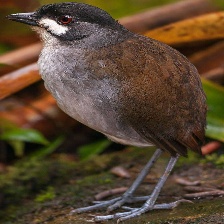
Species: JOCOTOCO ANTPITTA
Scientific name: GRALLARIA RIDGELYI